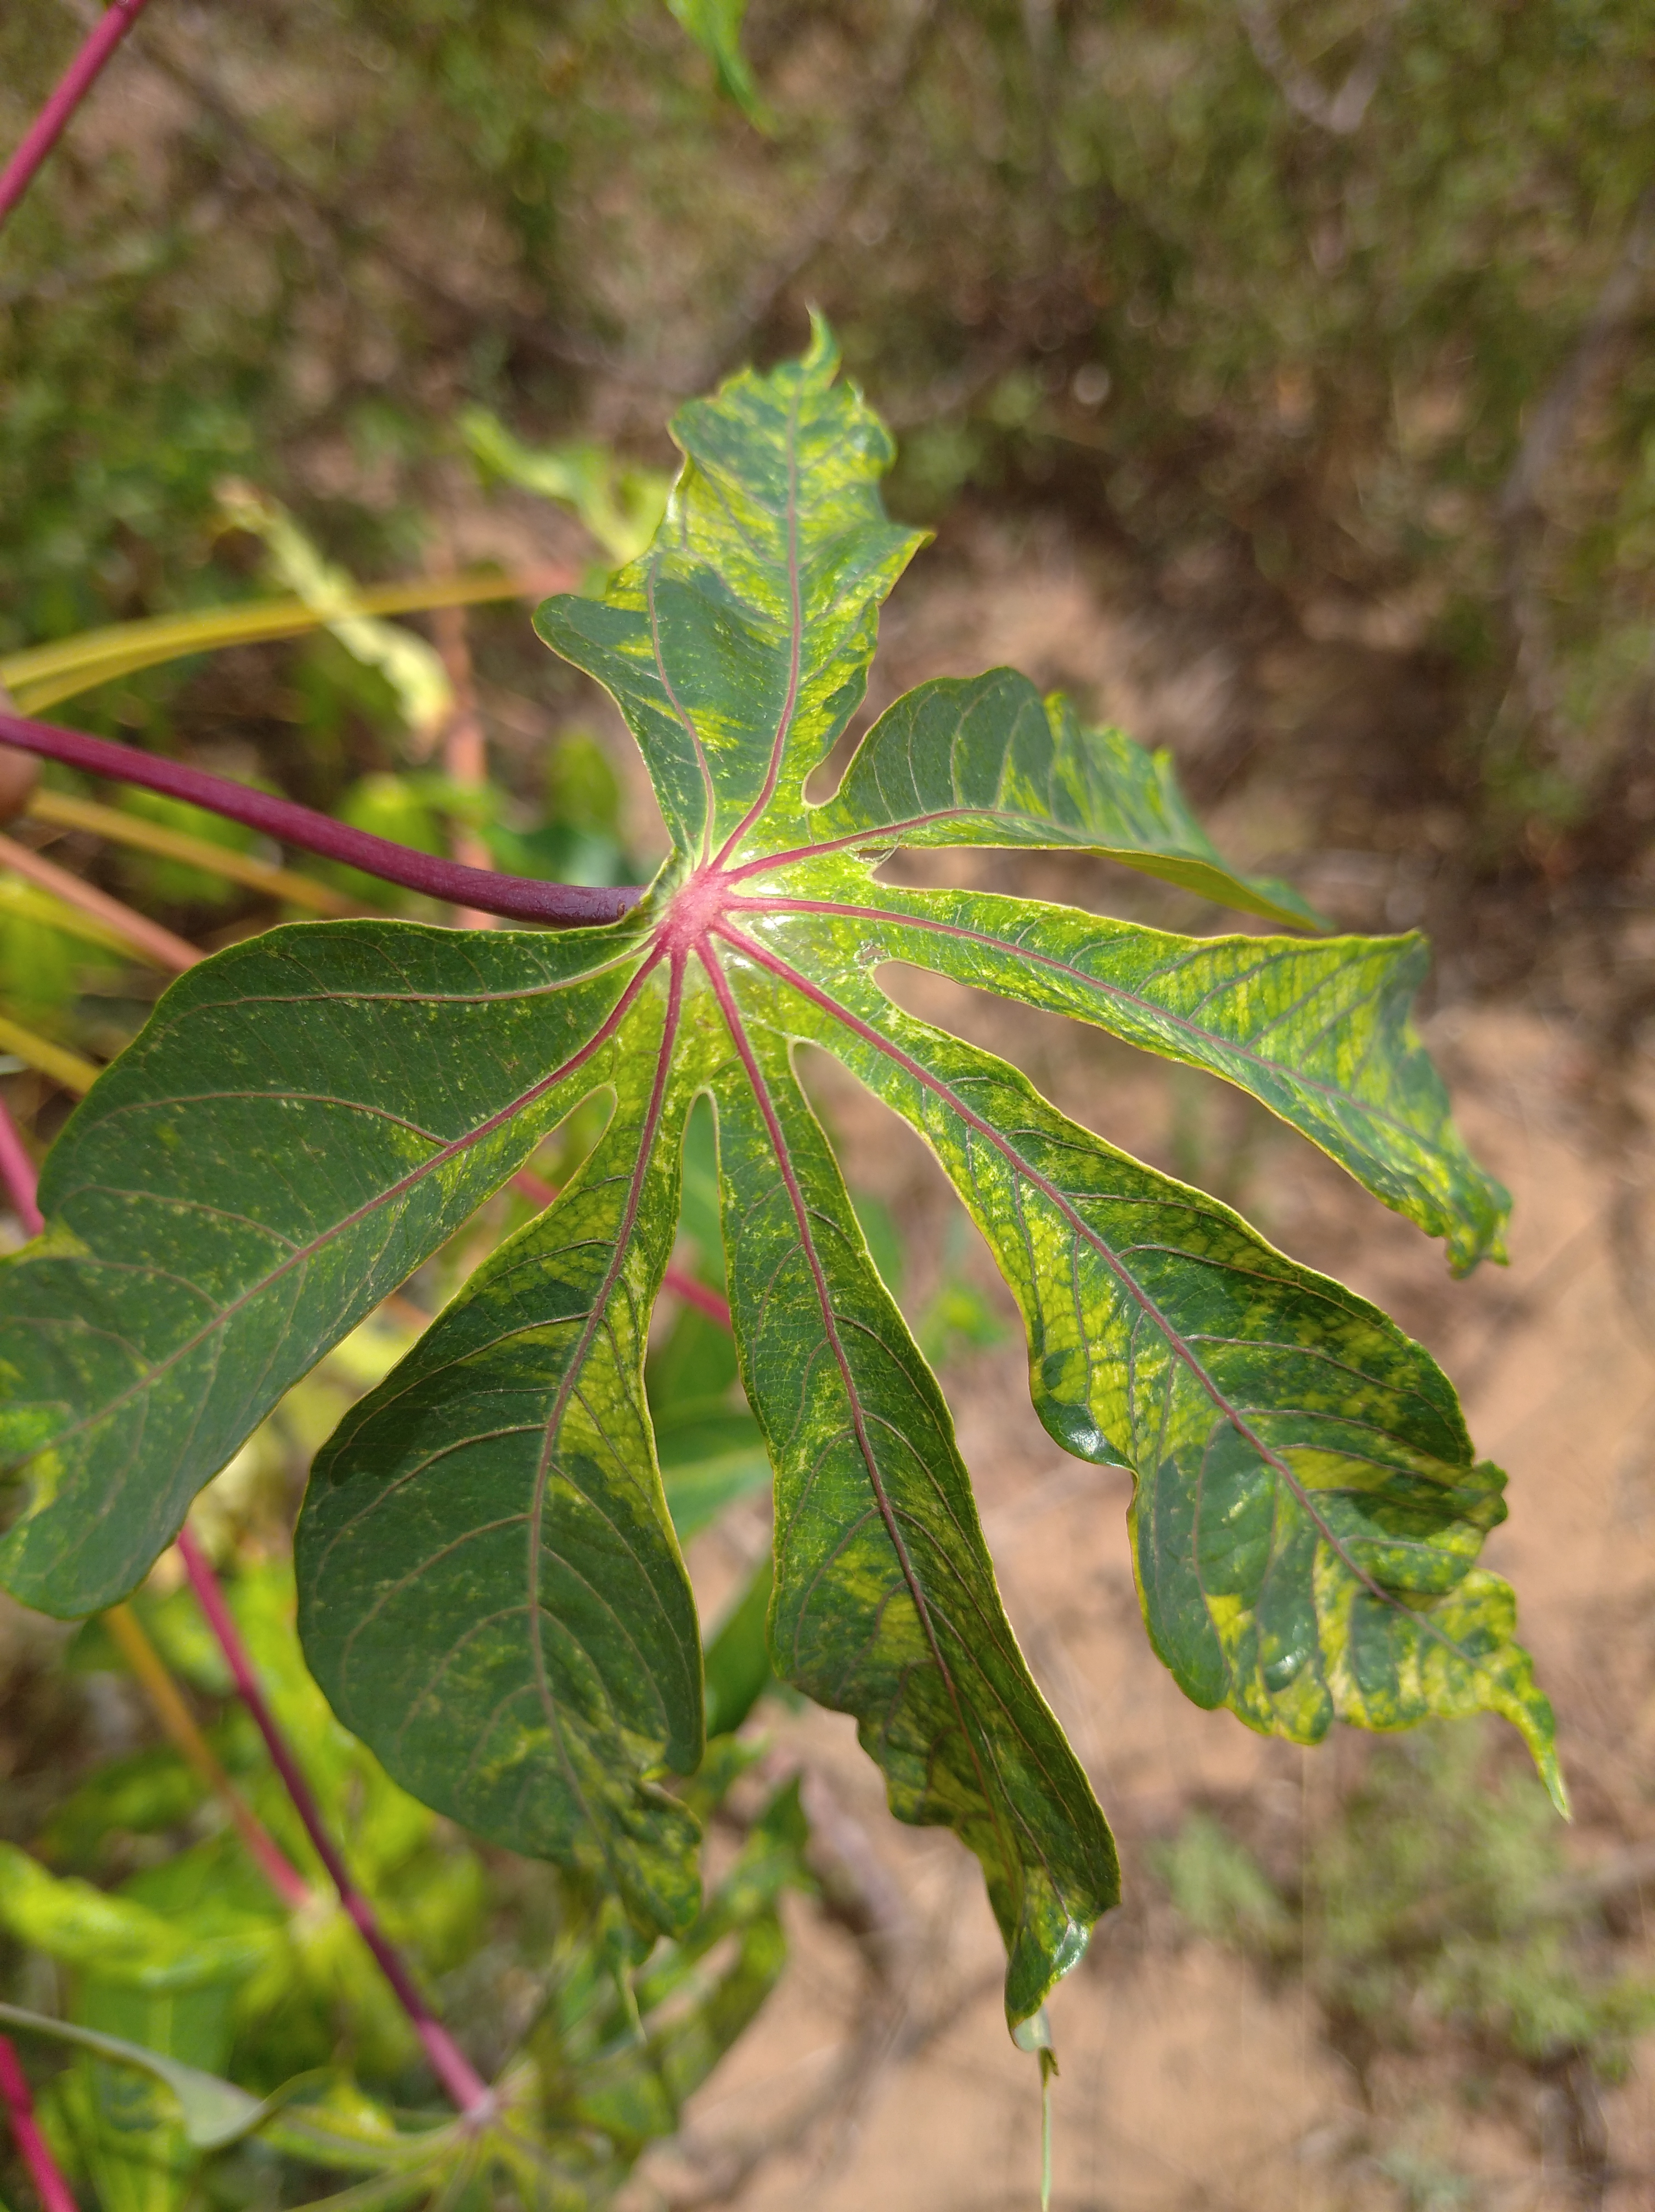
Label: cassava mosaic disease (cmd)